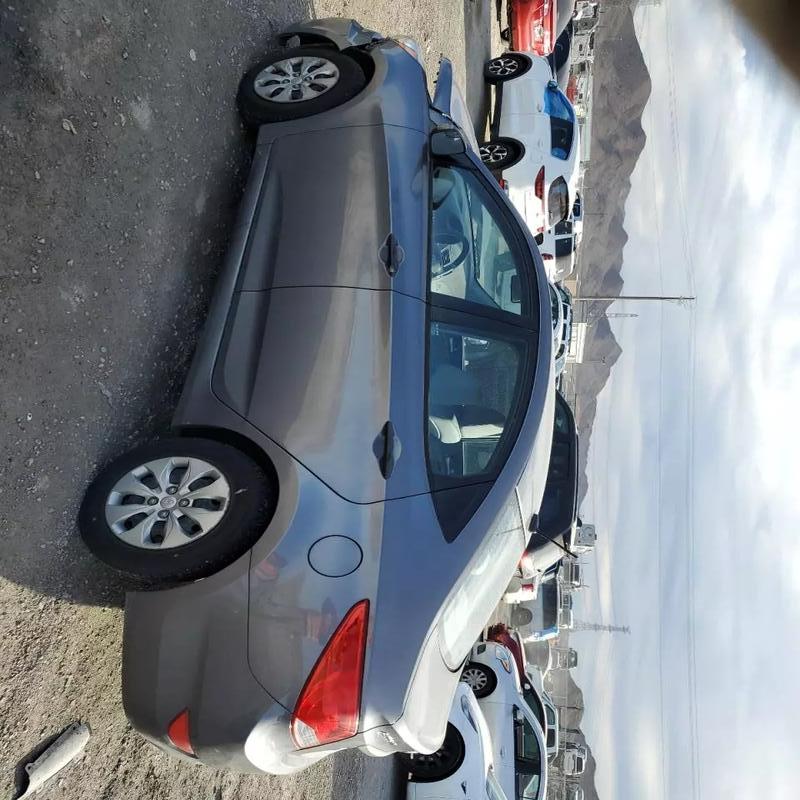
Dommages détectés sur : pare-choc avant, capot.
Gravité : majeur